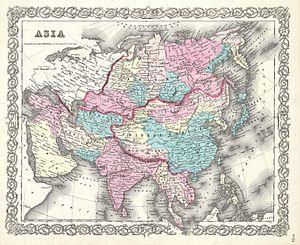
Joseph Hutchins Colton, né à Longmeadow, au Massachusetts le 5 juillet 1800 et mort le 29 juillet 1893, connu sous le nom J.H.Colton, est un géographe et cartographe américain.
9 février, Éthiopie : victoire de Cassa à la bataille de Deresgé sur Dejazmatch Wube.
Le Tibet, ou anciennement Thibet, est une région de plateau située au nord de l'Himalaya en Asie, habitée traditionnellement par les Tibétains et d'autres groupes ethniques et comportant également une population importante de Hans et de Huis. Le Tibet est le plateau habité le plus élevé de la planète, avec une altitude moyenne de 4 900 m.
Le Tibet sous la tutelle des Qing désigne la période pendant laquelle la région fut structurellement, militairement et administrativement contrôlée à des degrés divers par la dynastie Qing, établie sur l'ensemble de la Chine par les Mandchous. Instaurée après que l'armée Qing eut défait les Dzoungars qui occupaient le Tibet, cette tutelle, qui conférait au gouvernement du dalai-lama un certain degré d'autonomie politique, prit fin quelque deux siècles plus tard, avec la chute de l'Empire en 1912. Un résident impérial, l’amban, était stationné avec une escorte militaire à Lhassa, d'où il faisait des rapports au Lǐfàn Yuàn, un bureau gouvernemental des Qing qui supervisait les régions frontalières de l'Empire.
Le Ganden Phodrang, également appelée période du Ganden Phodrang, gouvernement du Ganden Phodrang ou régime du Ganden Phodrang, est le type de gouvernement mis en place en 1642 par Lobsang Gyatso, le 5ᵉ dalaï-lama, devenu chef spirituel de tout le Tibet grâce au khan mongol qoshot, Güshi Khan qui reçoit en échange la reconnaissance en tant que roi du Tibet. C'est la fin de la Période Phagmodrupa, contrôlée par les tibétains ; les religieux des écoles traditionnelles tibétaines kagyupa et du chamanisme bön, opposés à l'école guéloug, sont chassés du pouvoir par les Mongols.